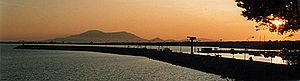
L'Ampolla est une commune de la province de Tarragone, en Catalogne, en Espagne, de la comarque de Baix Ebre